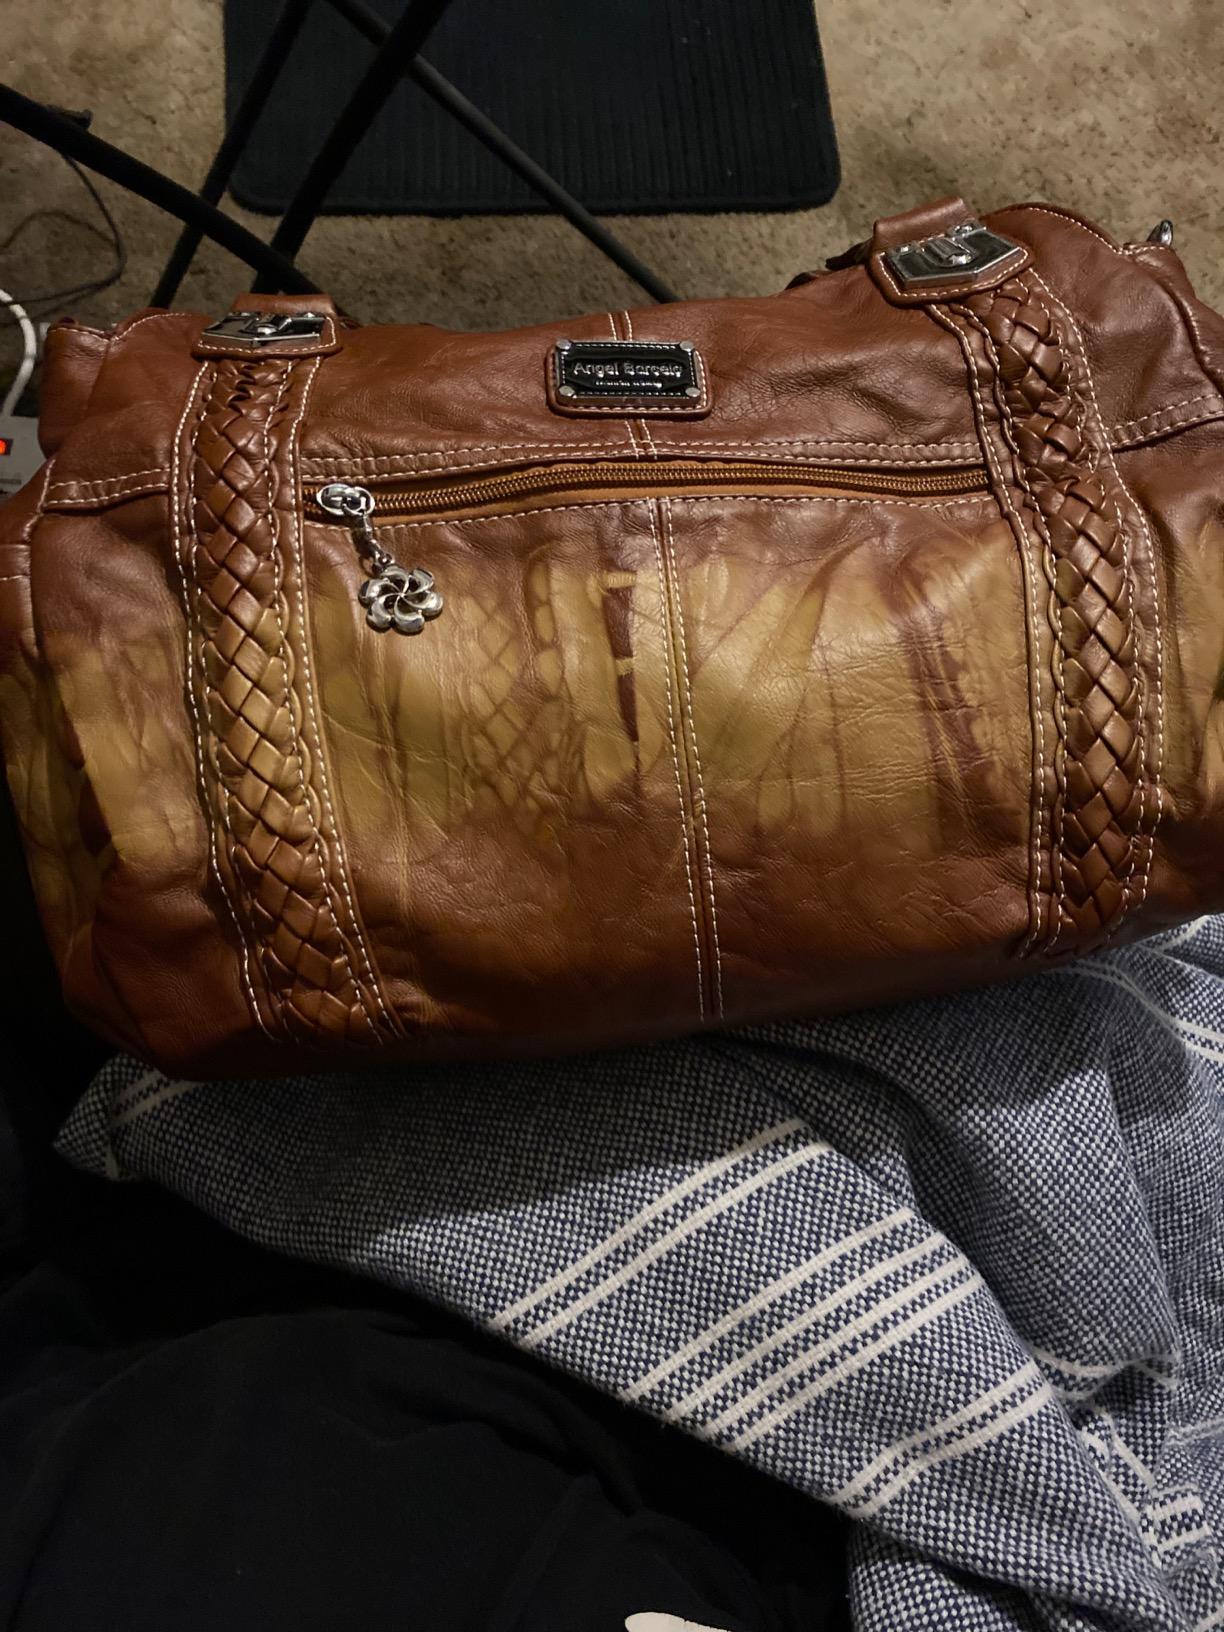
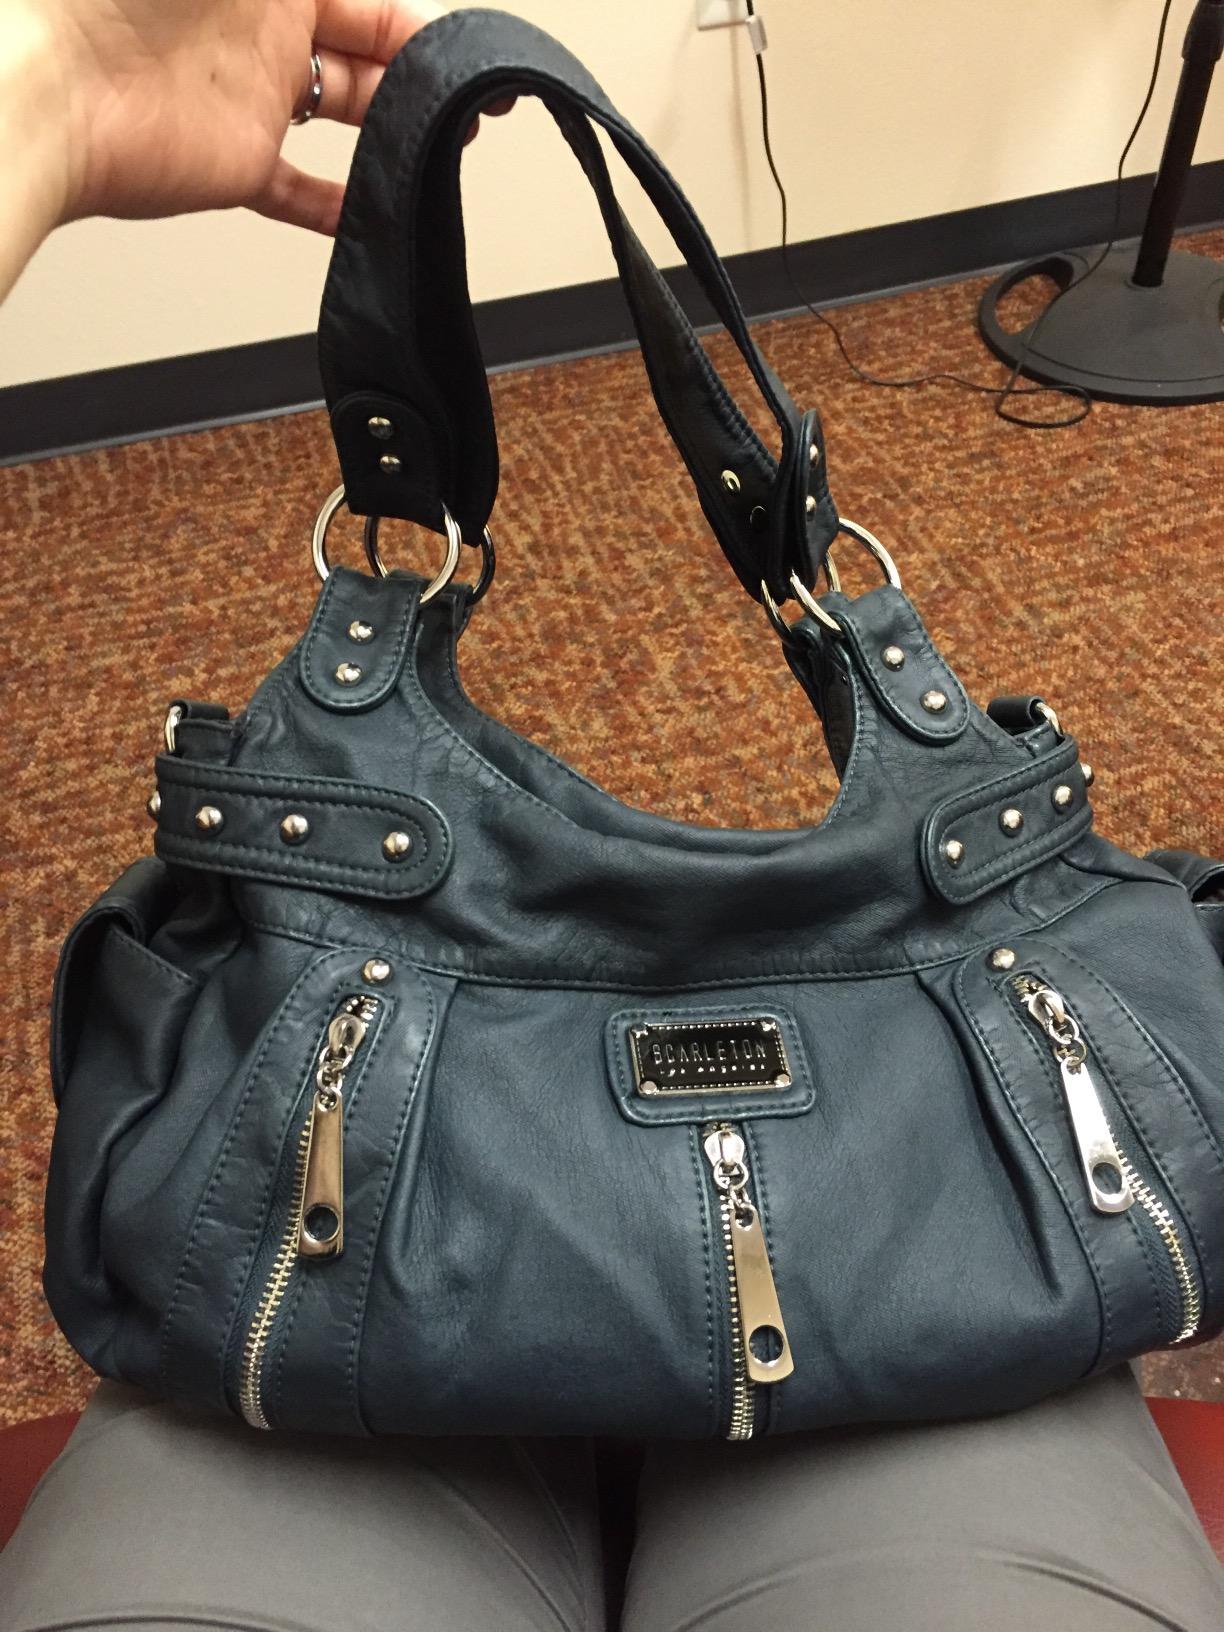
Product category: accessories_handbag
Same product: no